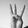
ASL letter: W